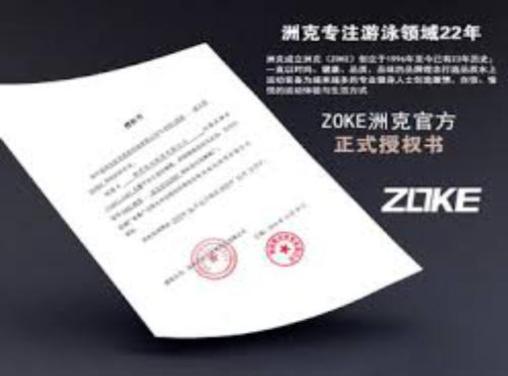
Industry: Clothes